Furnes SF

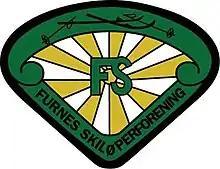
Logo.

Furnes Skiløperforening is a Norwegian skiing club from Ringsaker Municipality in Innlandet county.